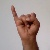
The image shows a hand gesture representing the letter 'I' in Indian Sign Language.